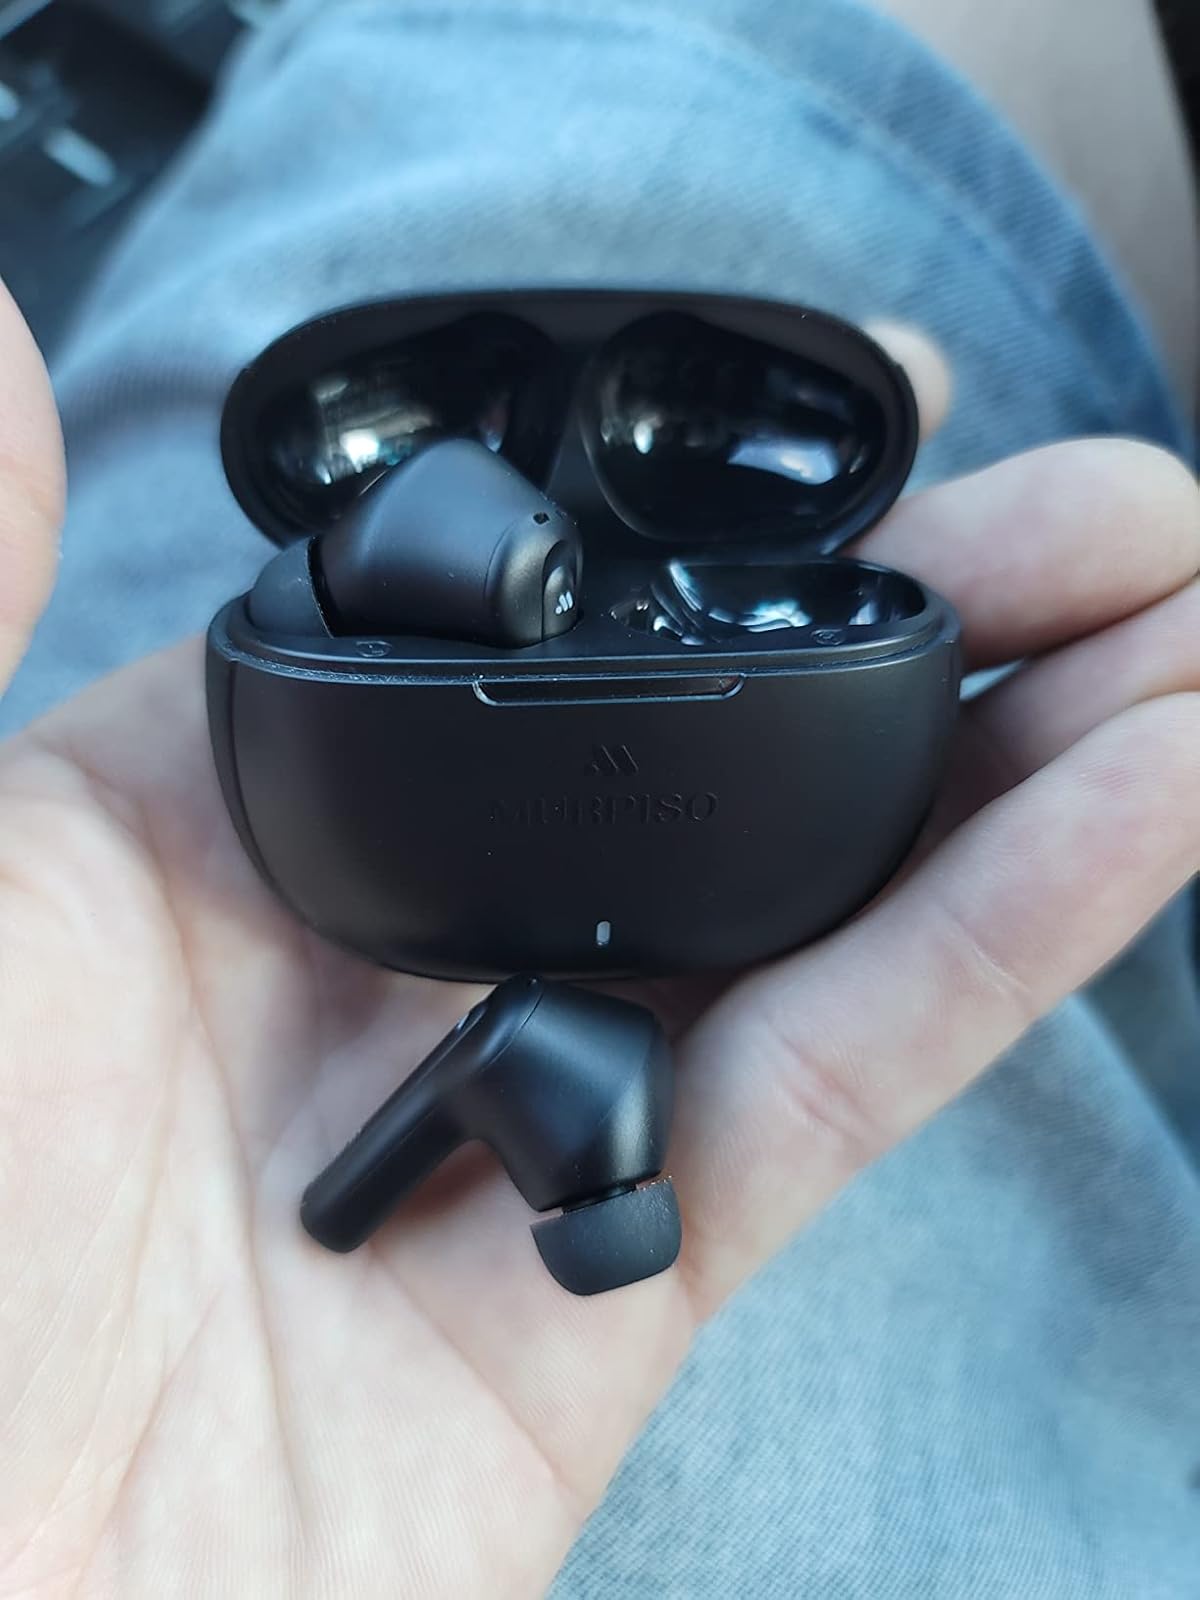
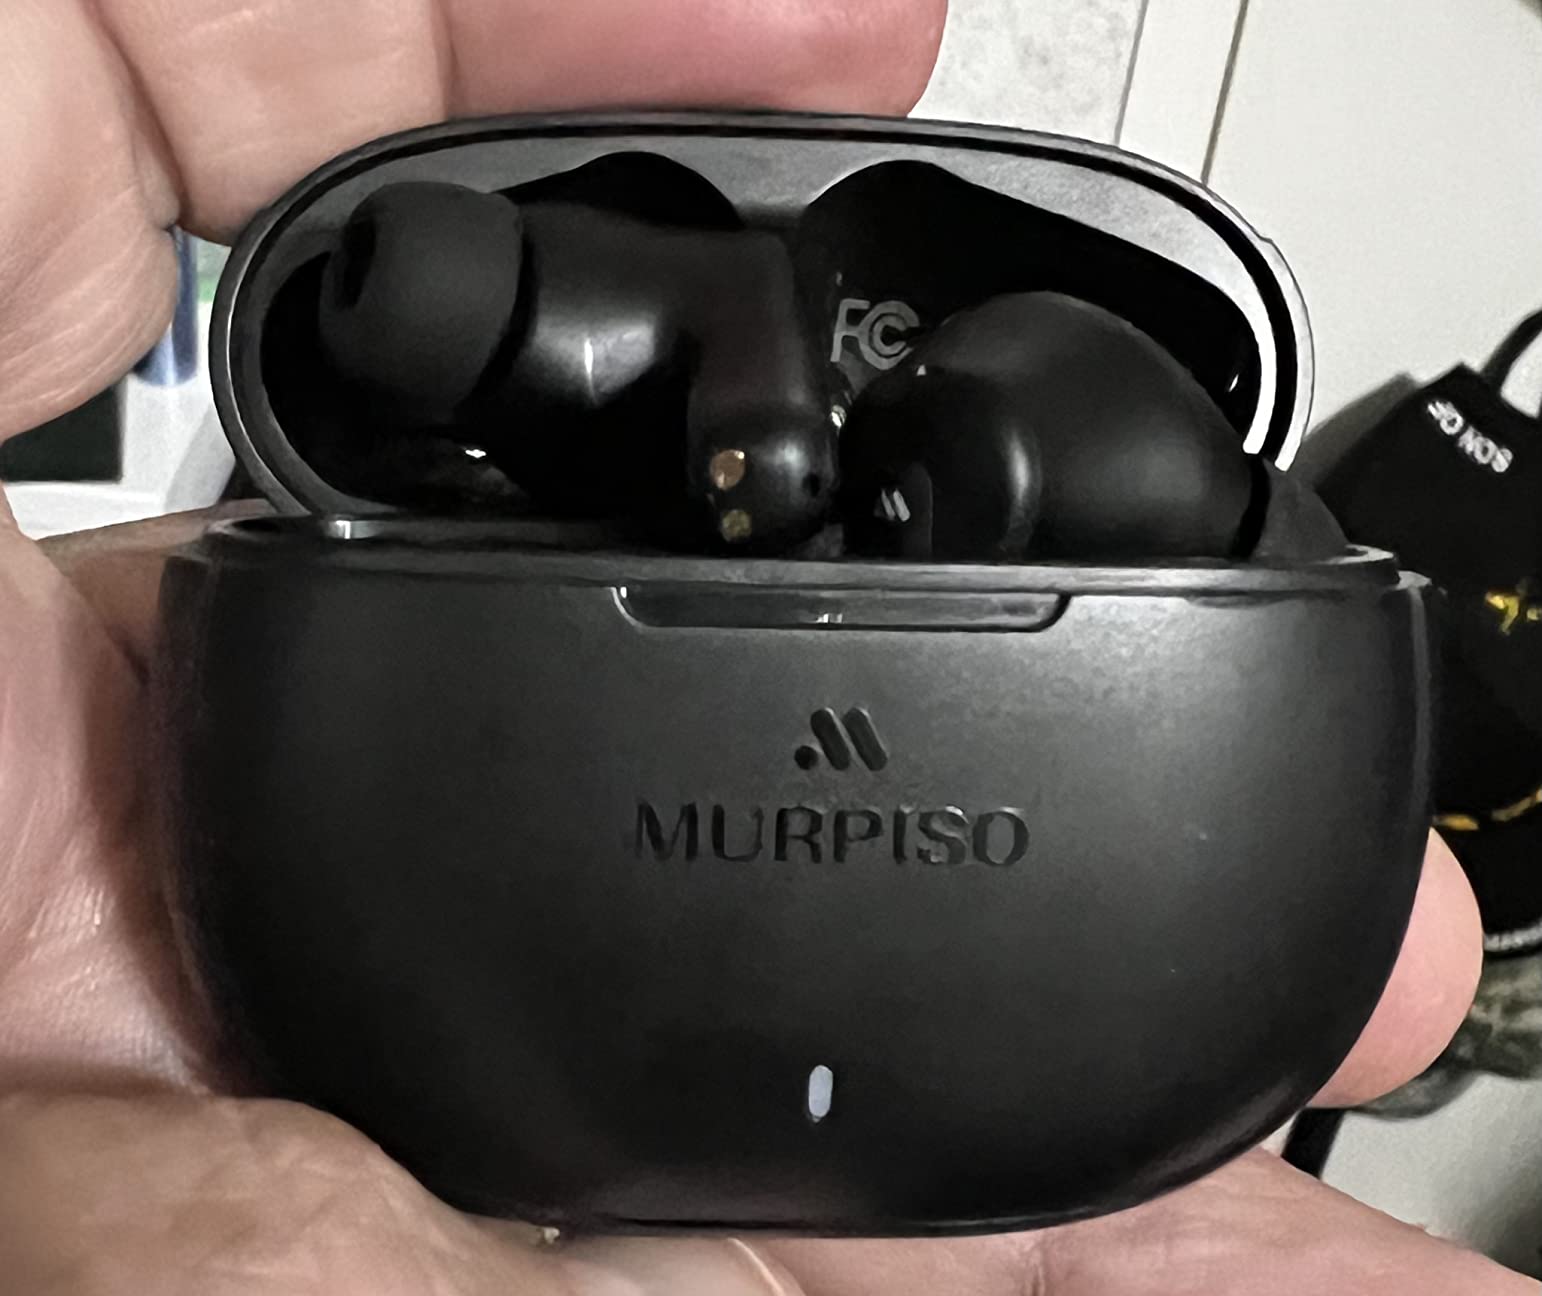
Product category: earbuds
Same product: yes